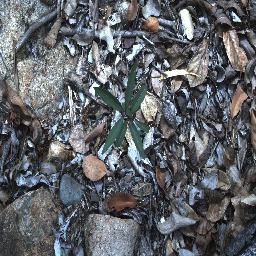
Label: rubber_vine